Suave Richard

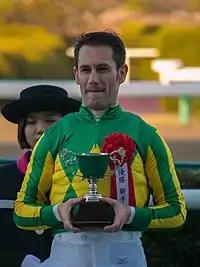
Mirco Demuro who rode Suave Richard in 2018

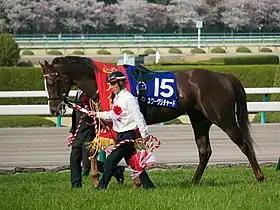
2018 Osaka Hai Awards Ceremony

On his first run as a four-year-old, Suave Richard started odds-on favourite for the Grade 2 Kinko Sho at Chukyo Racecourse over 2000 metres on 11 March. After tracking the front-running outsider Satono Noblesse for most of the way, he took the lead in the closing stages and won by half a length, with Satono Diamond a length away in third place. Three weeks later, the colt contested the Grade 1 Osaka Hai over the same distance at Hanshin and went off the 2.5/1 favourite in a sixteen-runner field which also included Al Ain, Satono Diamond, Cheval Grand, and the Mile Championship winner Persian Knight. Suave Richard raced towards the rear in the early stages before rushing up on the outside to dispute the lead in the straight. He gained a clear advantage early in the straight and "romped to a convincing victory", holding off the late charge of Persian Knight by three quarters of a length. Mirco Demuro commented "Since the pace was very slow, I decided to make an early bid. He responded so well, I had absolutely no doubts in him and he stretched beautifully". In June, the colt was dropped back in distance for the Yasuda Kinen over 1600 metres and started favourite, but after challenging for the lead in the straight he was outpaced in the final strides and came home third behind Mozu Ascot and Aerolithe, beaten a neck and three quarters of a length.